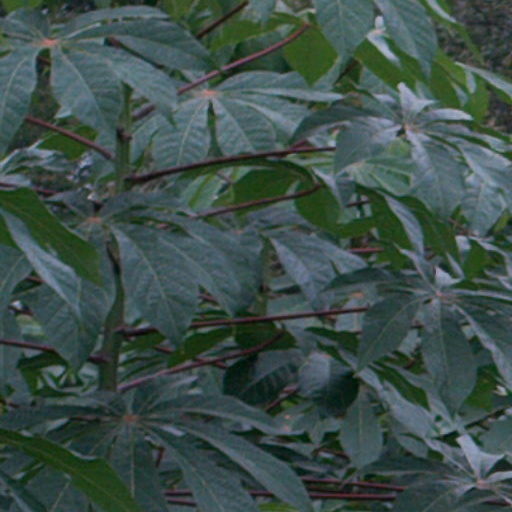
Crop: cassava